HP-67/97

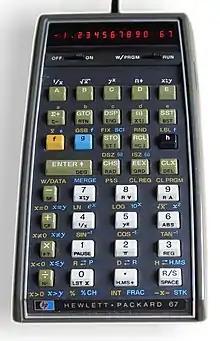
HP-67.

The HP-67 is a magnetic card-programmable handheld calculator, introduced by Hewlett-Packard in 1976 at an MSRP of $450. A desktop version with built-in thermal printer was sold as the HP-97 at a price of $750. Collectively, they are known as the HP-67/97.